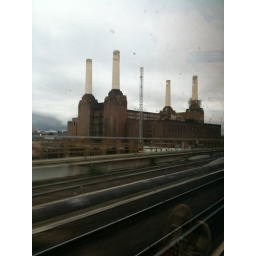
From a train towards Victoria(You can see my shoes in the reflection)